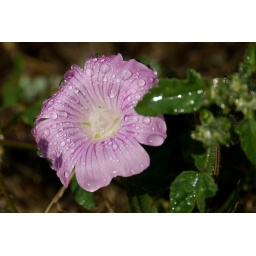
A myriad of droplets on a pink flower in our garden.